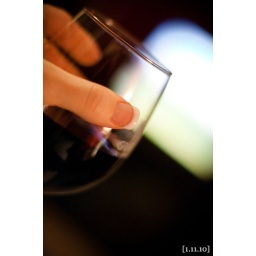
sitting in bed with a glass of wine watching The Dark Knight with my nails done